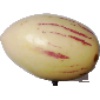
Label: pepino